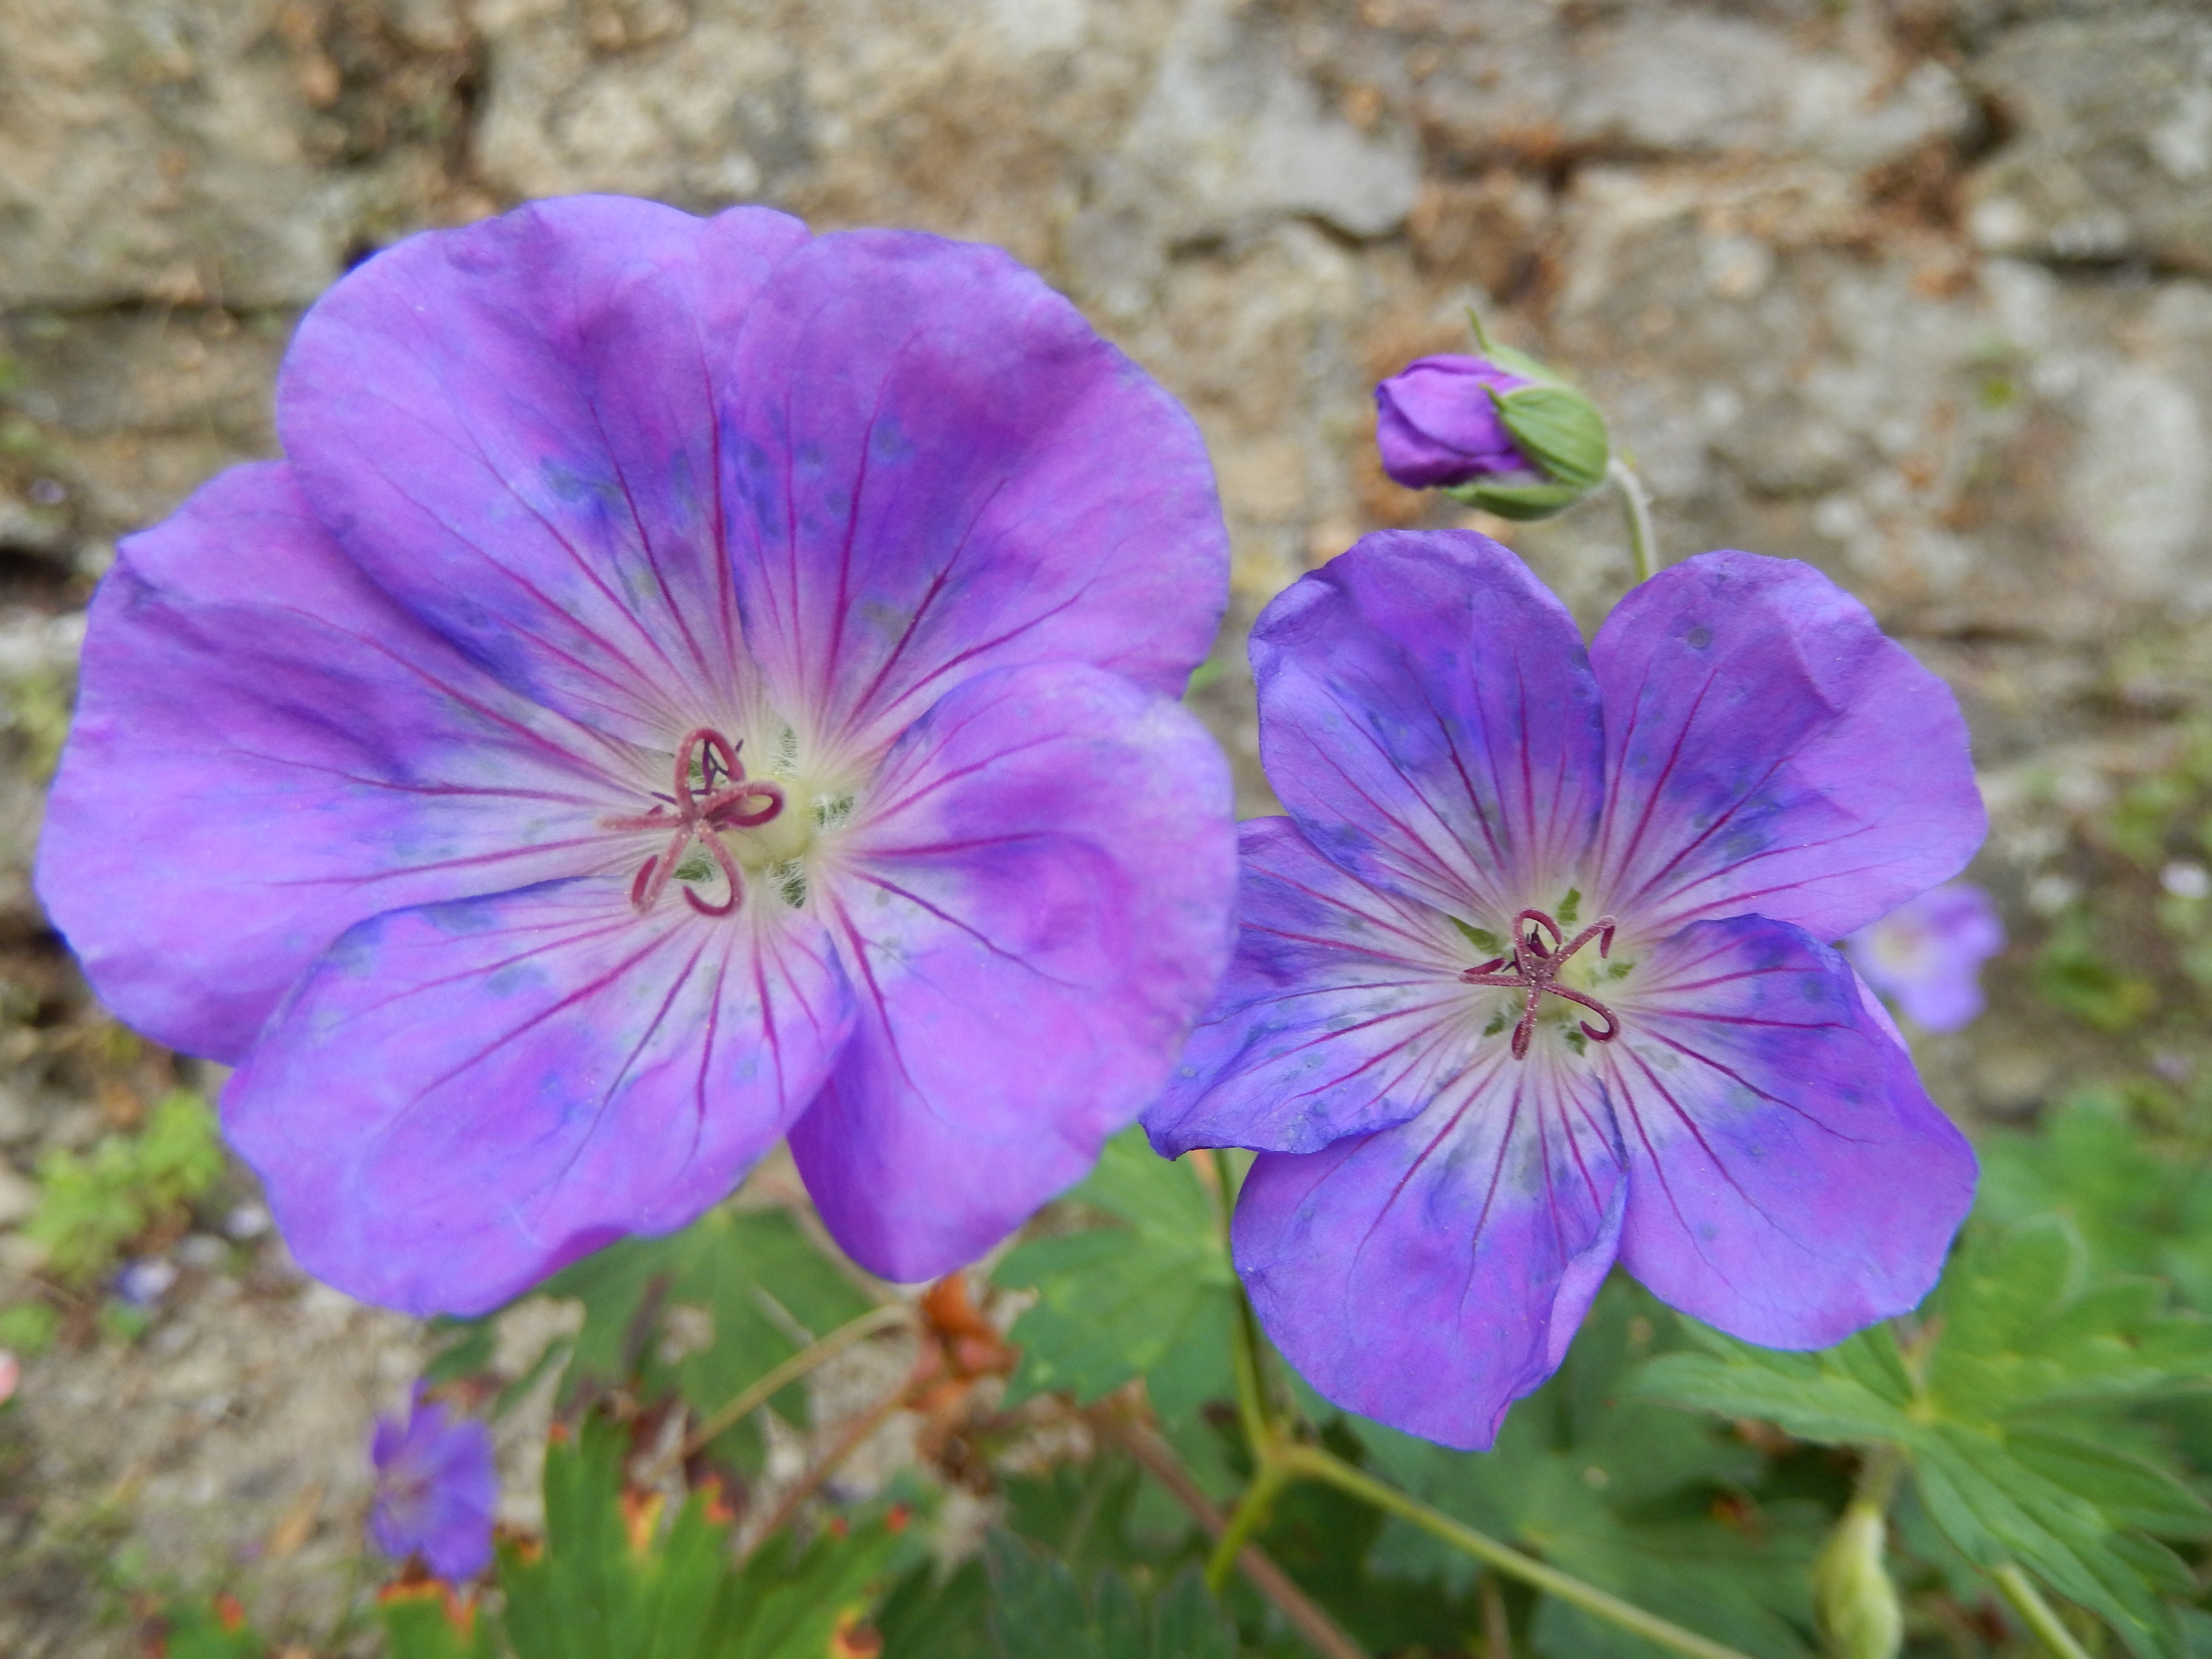
nature, plant, flower, petal, flora, wildflower, flowers, geranium, violet, flowering plant, geraniaceae, pink evening primrose, geranium cinereum, annual plant, land plant, geraniales, pinkladies